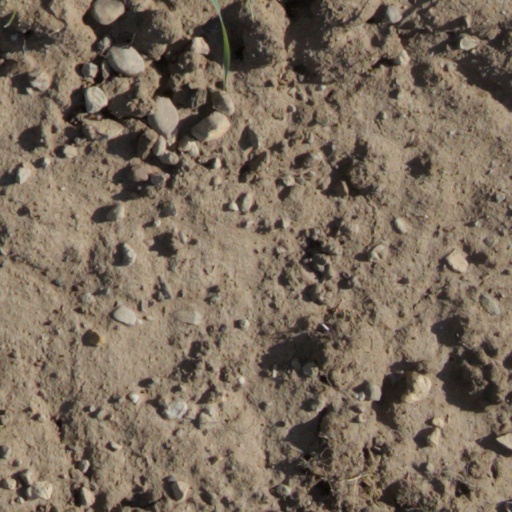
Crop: wheat